Thu Ngal

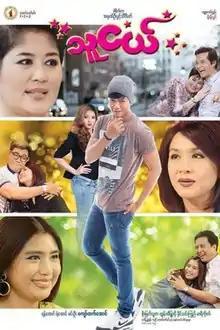
film poster

Thu Ngal is a 2017 Burmese drama film, directed by Pwint Theingi Zaw starring Yan Aung, Ye Aung, Min Oo, Kyaw Htet Aung, Soe Myat Thuzar, Htun Eaindra Bo and Khine Thin Kyi. The film, produced by Aung Khit Min Film Production premiered Myanmar on June 23, 2017.